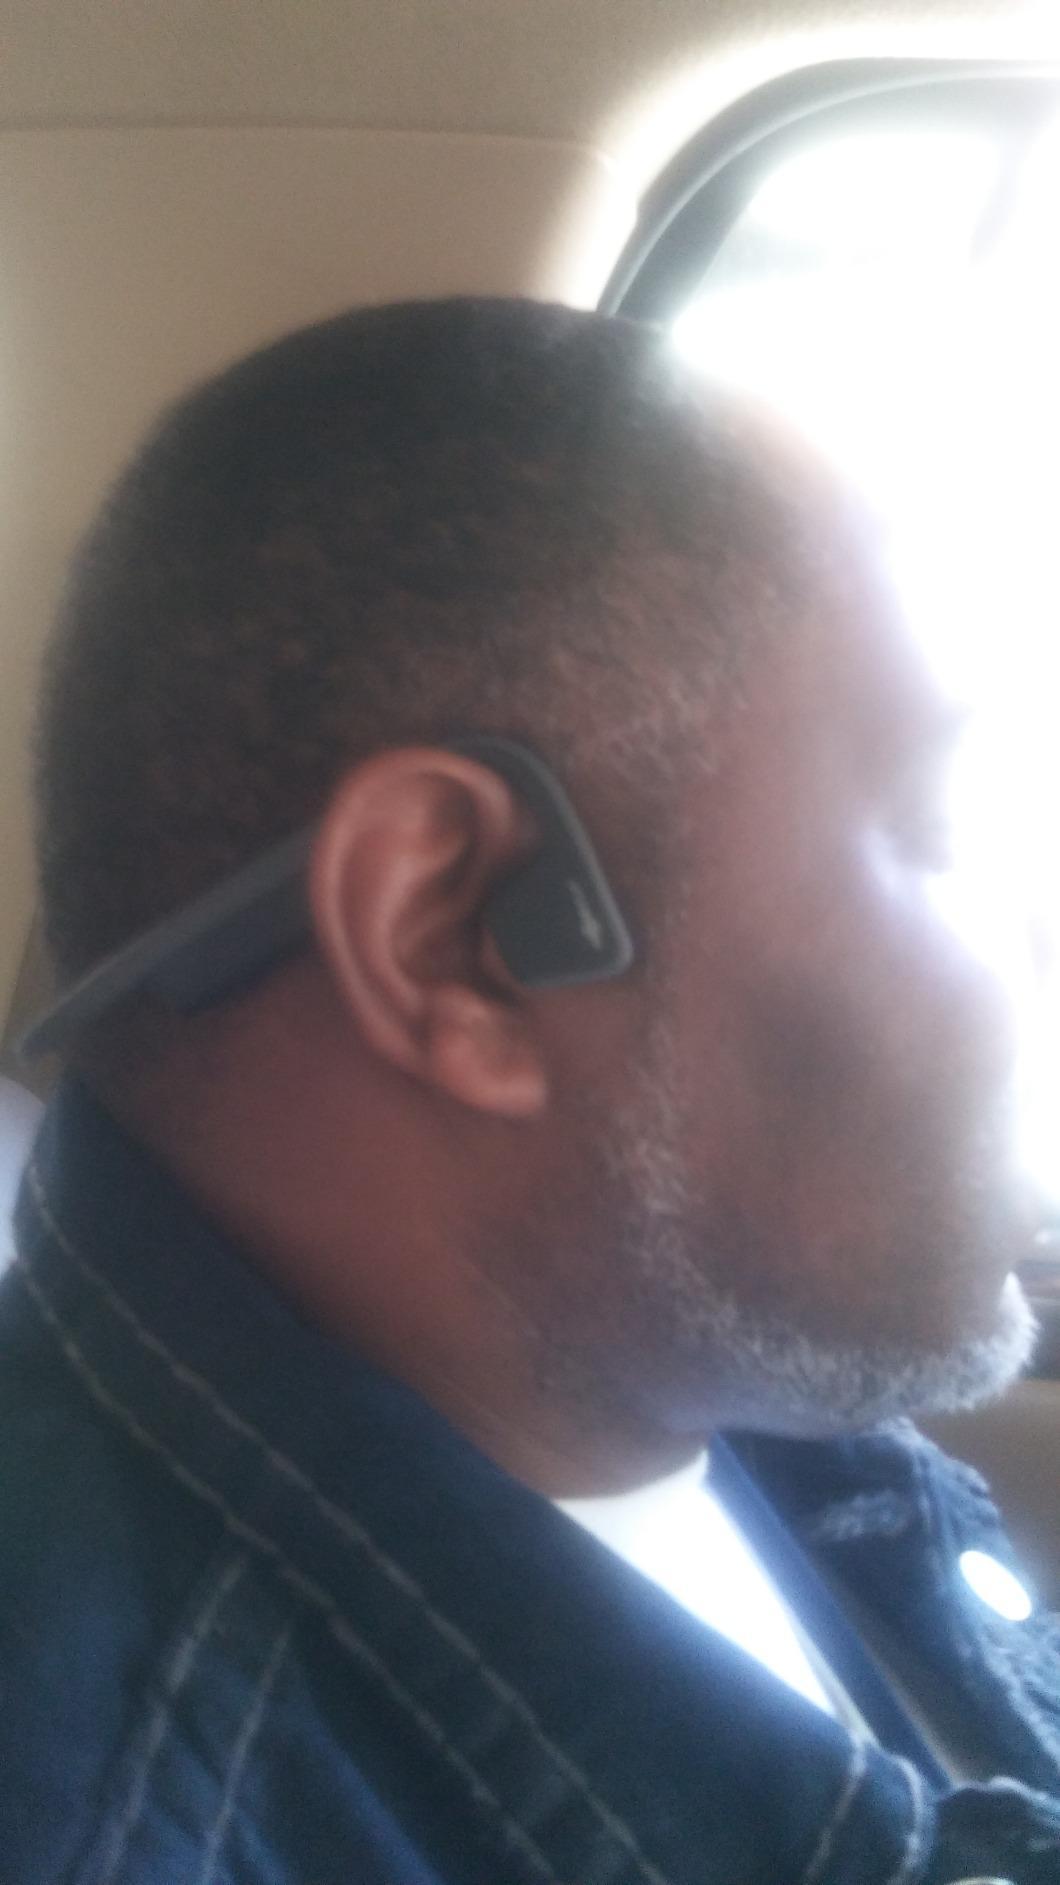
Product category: headphones
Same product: yes